San Telmo Museoa

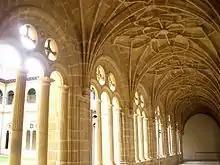
16th-century cloister arcade

The Basque Society of Friends of the Country showed an interest in opening a museum for the city following the success received by the exhibitions arranged in the city during the late 19th century, so the society addressed a formal request to the Municipal Council to found a Municipal Museum. At the moment of its establishment in 1902, the San Telmo Museoa was located on the corner between calle Andia and Garibai, but it soon became too small to hold its collection, so in 1905 a new location was chosen in a new building, shared with the Municipal Library and the School of Arts and Professions.